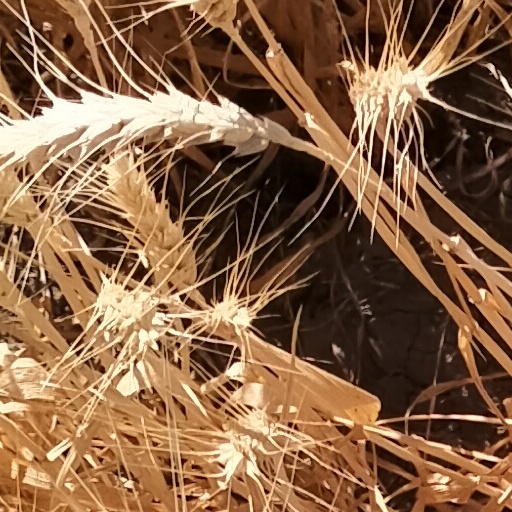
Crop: wheat